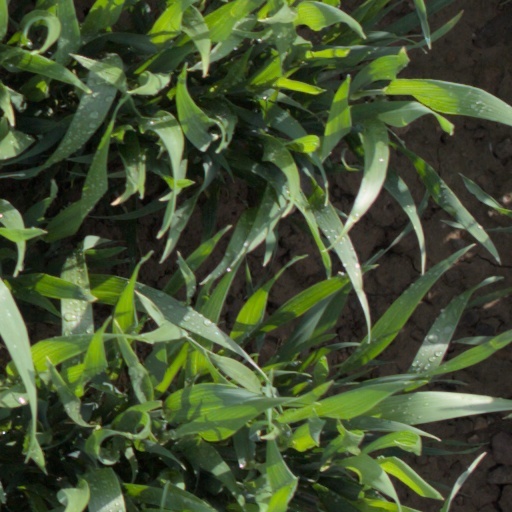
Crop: wheat